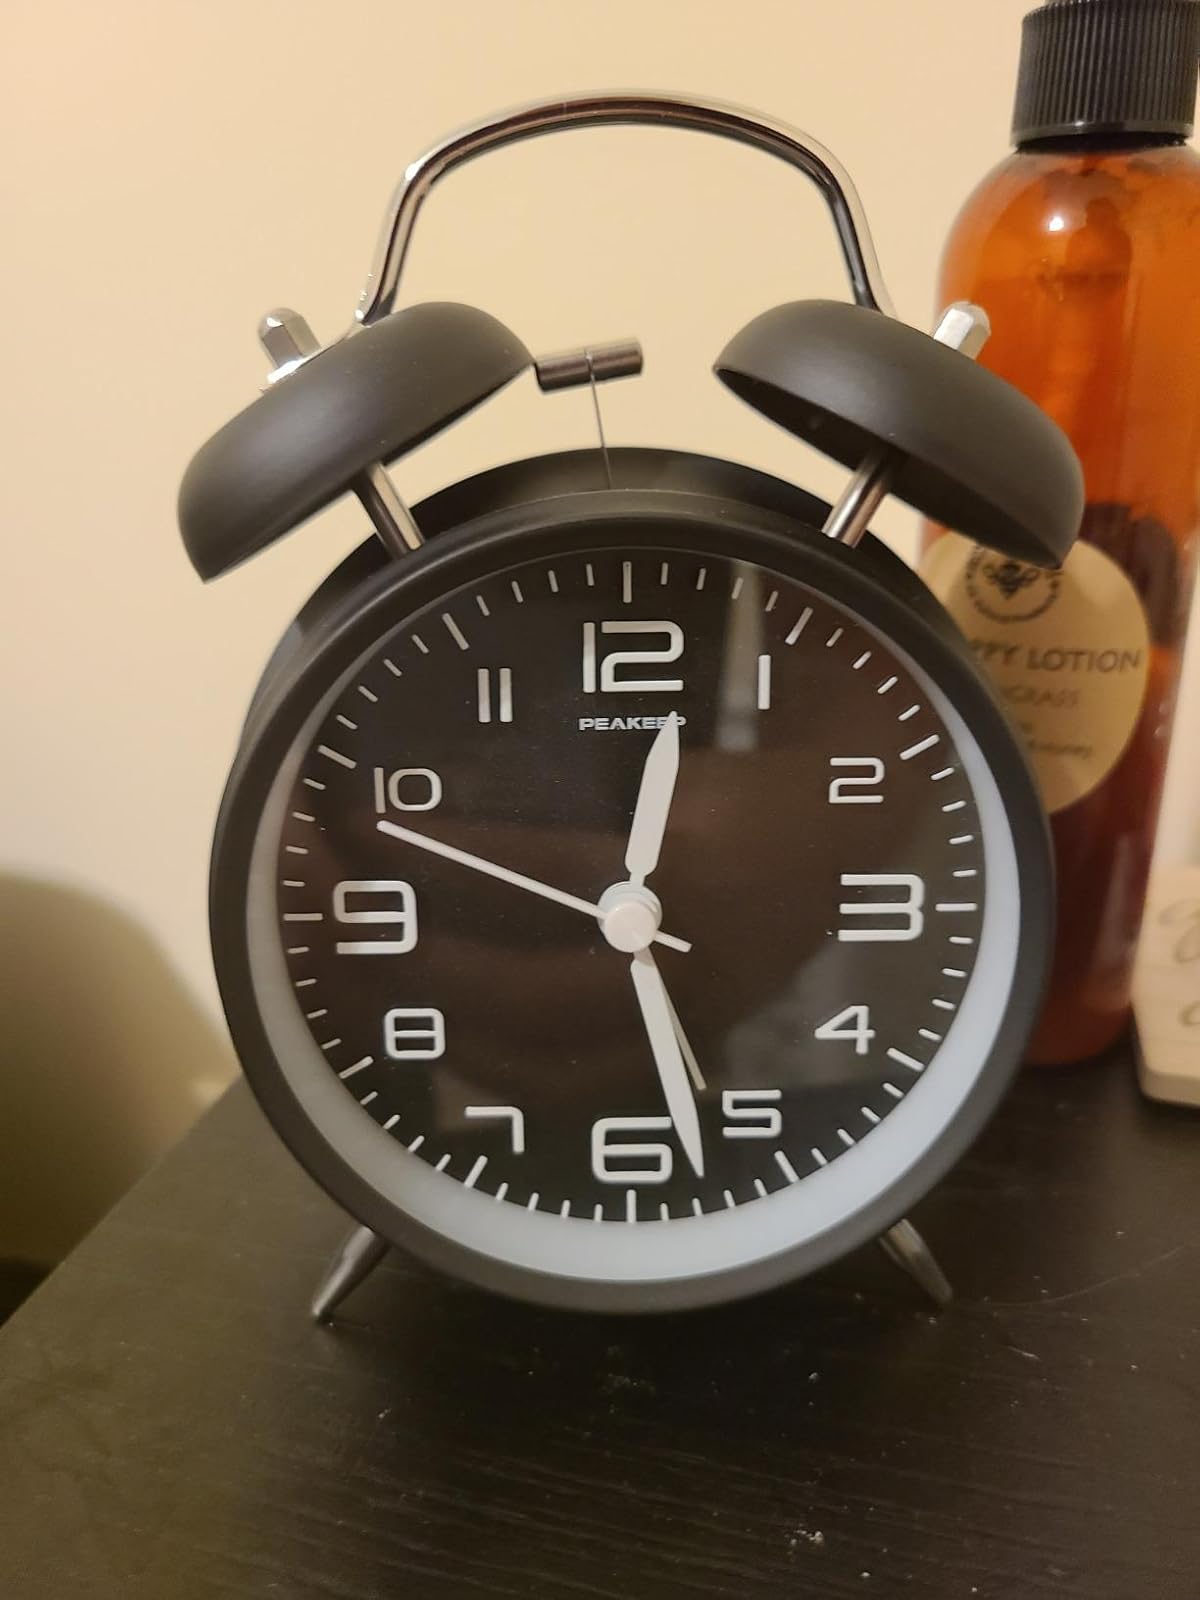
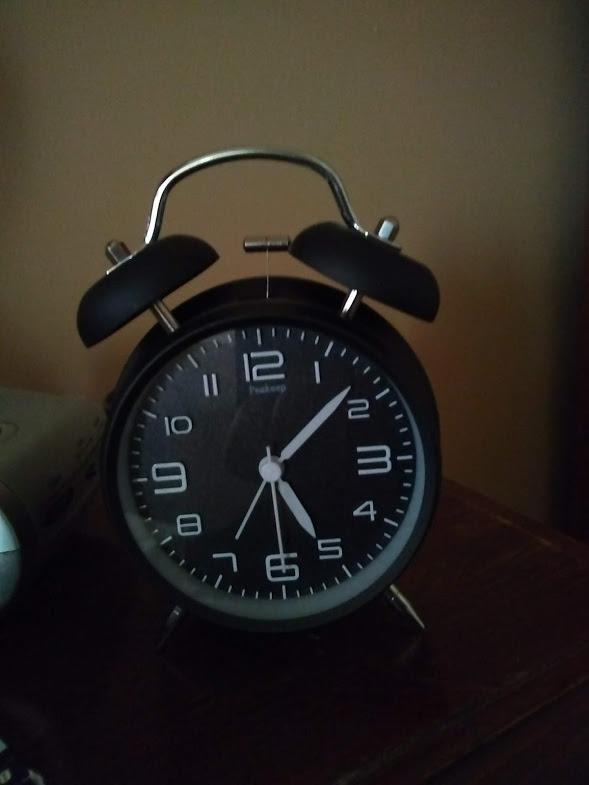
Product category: clock
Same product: yes